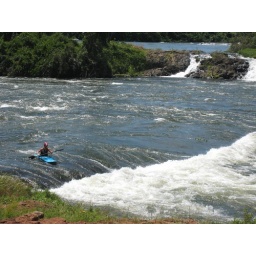
A pro white water guy in action